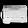
Label: Bag